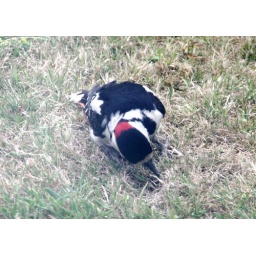
shot in the garden through kitchen window